Discharge of radioactive water of the Fukushima Daiichi Nuclear Power Plant

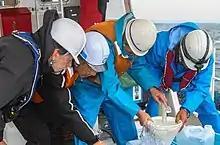
Sea water sampling supervised by IAEA staff (left).

On 5 April 2011, the operator of the nuclear plant, Tokyo Electric Power Company (TEPCO), discharged 11,500 tons of untreated water into the Pacific Ocean in order to free up storage space for water that is even more radioactive. The untreated water was the least radioactively contaminated among the stored water, but still 100 times the legal limit. TEPCO estimated that a total of 520,000 tons of untreated radioactive water had escaped into the ocean before it could place silt fences to contain further spills.